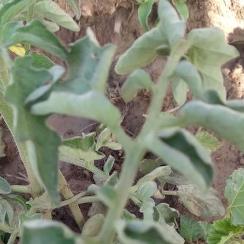
Crop: Tomato
Condition: virosis-d